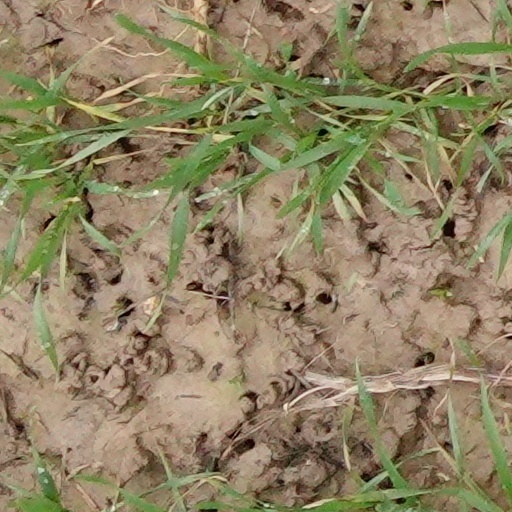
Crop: wheat